Fascism and ideology

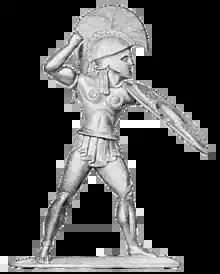
Depiction of an ancient Greek hoplite warrior. Ancient Sparta has been considered an inspiration for fascist and quasi-fascist movements, such as Nazism and quasi-fascist Metaxism.

The history of fascist ideology is long and draws on many sources. Fascists took inspiration from sources as ancient as the Spartans for their focus on racial purity and their emphasis on rule by an elite minority. Researchers have also seen links between fascism and the ideals of Plato, though there are key differences between the two. Italian Fascism styled itself as the ideological successor to Ancient Rome, particularly the Roman Empire. Georg Wilhelm Friedrich Hegel's view on the absolute authority of the state also strongly influenced fascist thinking. The 1789 French Revolution was a major influence insofar as the Nazis saw themselves as fighting back against many of the ideas which it brought to prominence, especially liberalism, liberal democracy and racial equality, whereas on the other hand, fascism drew heavily on the revolutionary ideal of nationalism. The prejudice of a "high and noble" Aryan culture as opposed to a "parasitic" Semitic culture was core to Nazi racial views, while other early forms of fascism concerned themselves with non-racialized conceptions of their respective nations.